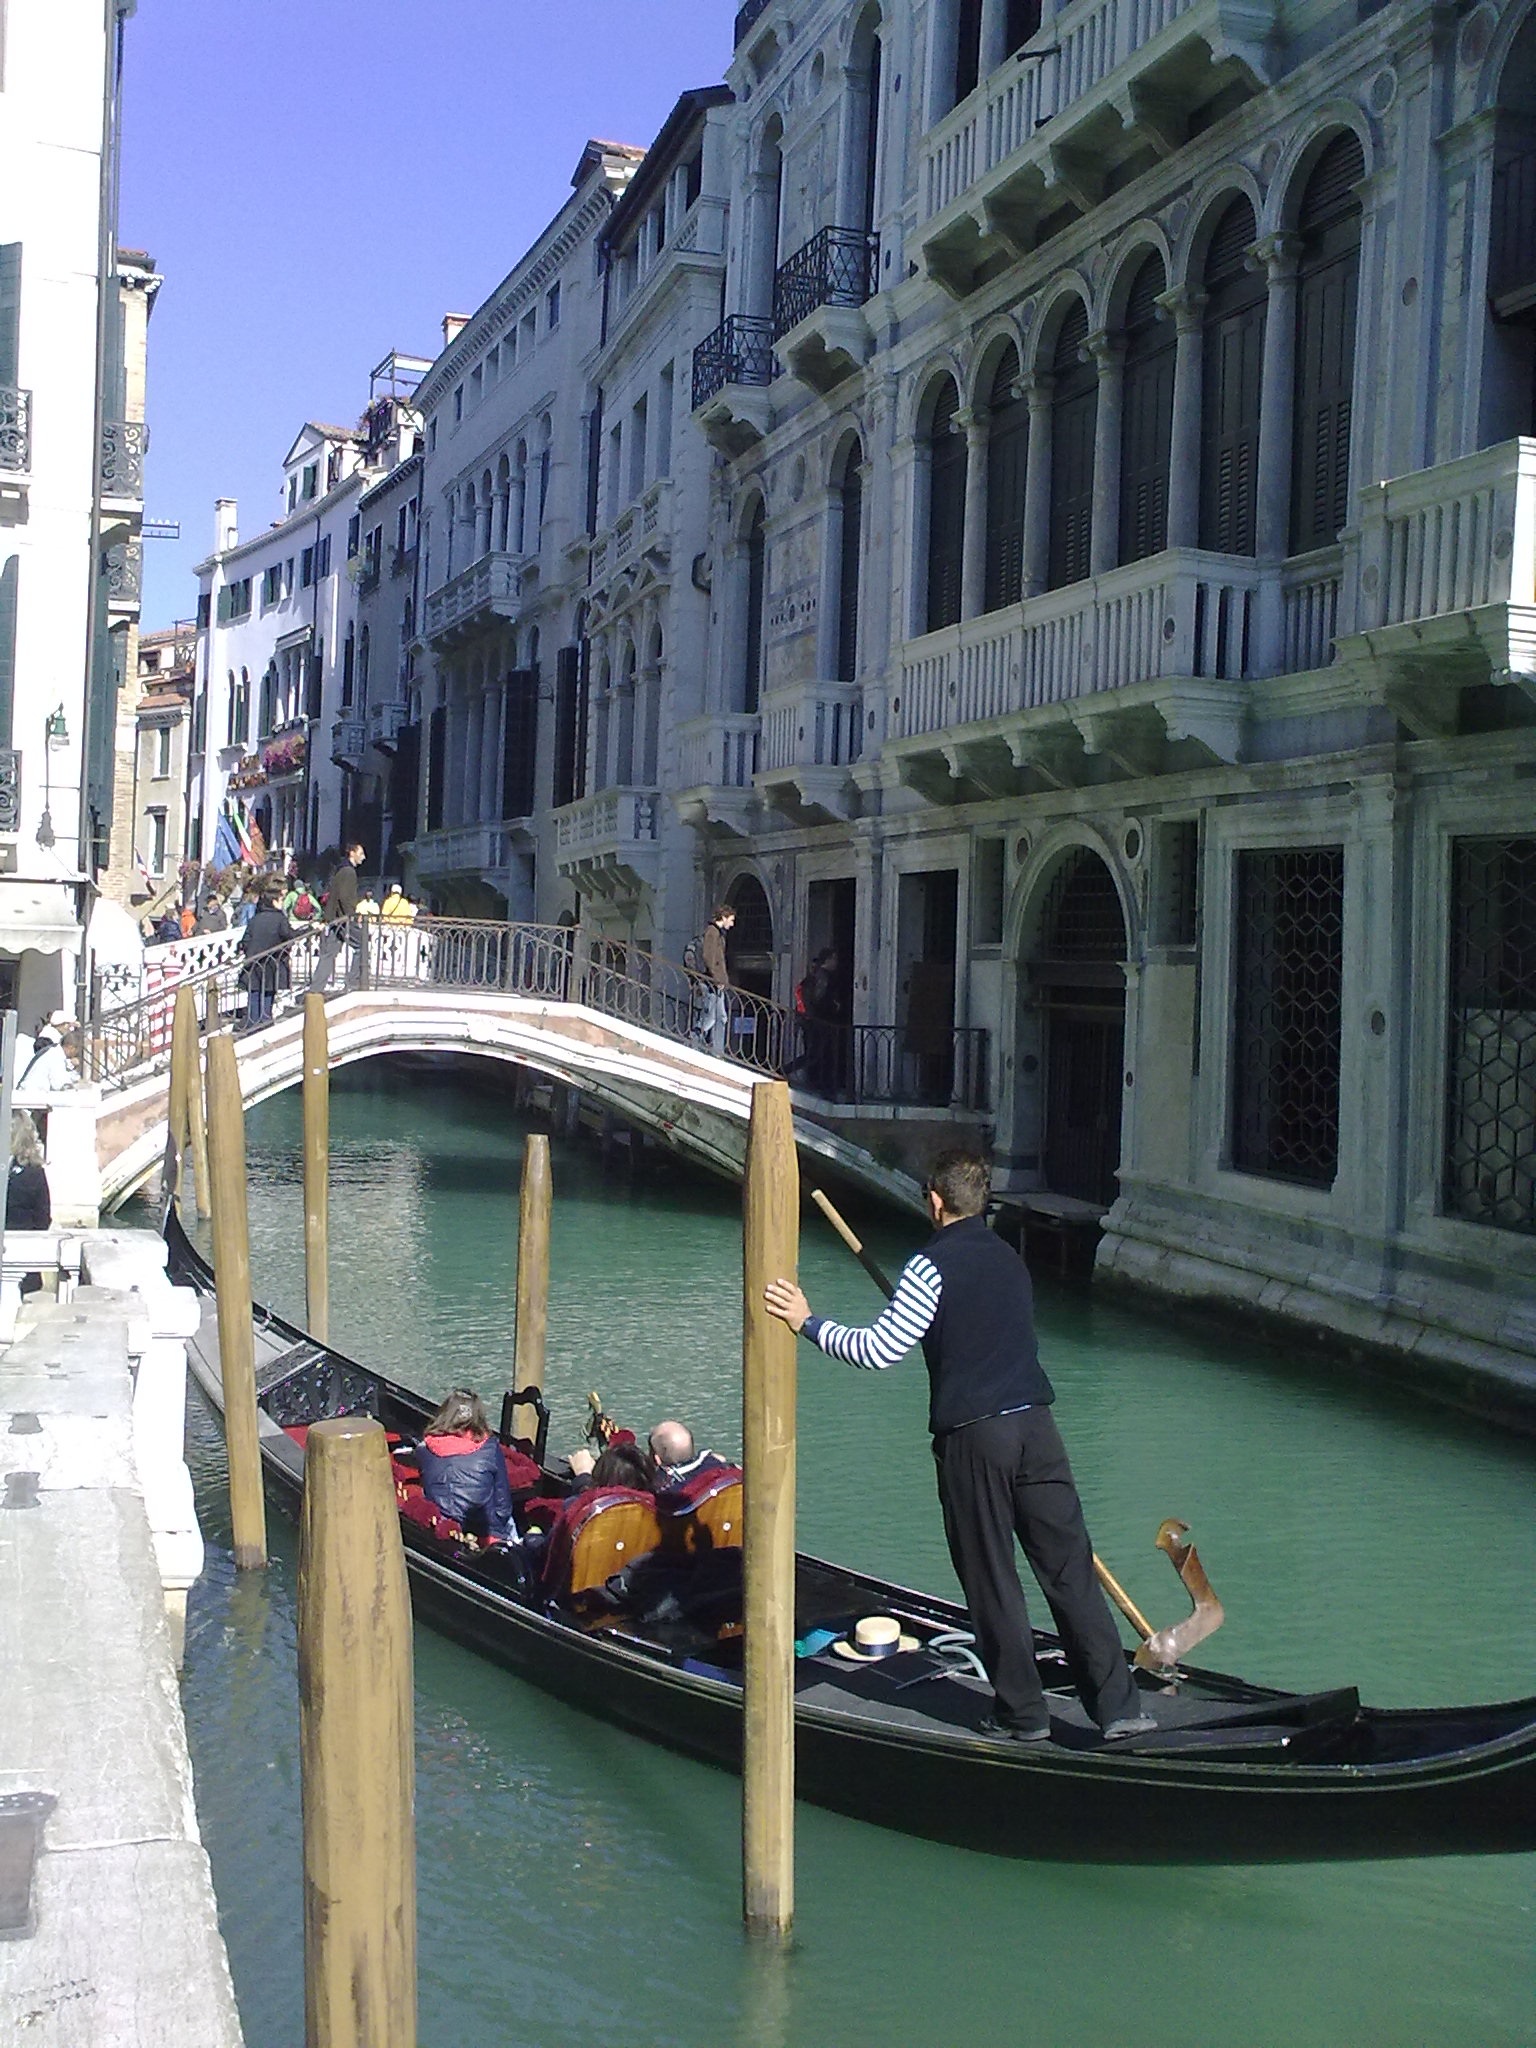
boat, canal, vehicle, venice, waterway, boating, channel, gondola, watercraft, watercraft rowing